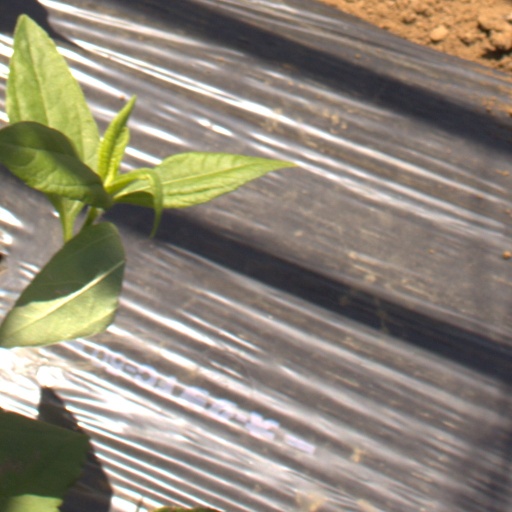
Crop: Jerusalem artichoke